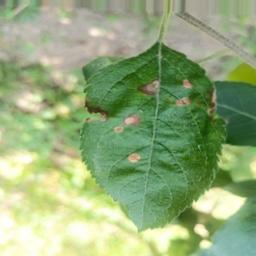
Label: Alternaria